Anastasius I Dicorus

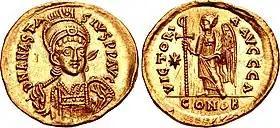

Under Anastasius, the empire engaged in the Isaurian War against Longinus and the Anastasian War against Sassanid Persia.